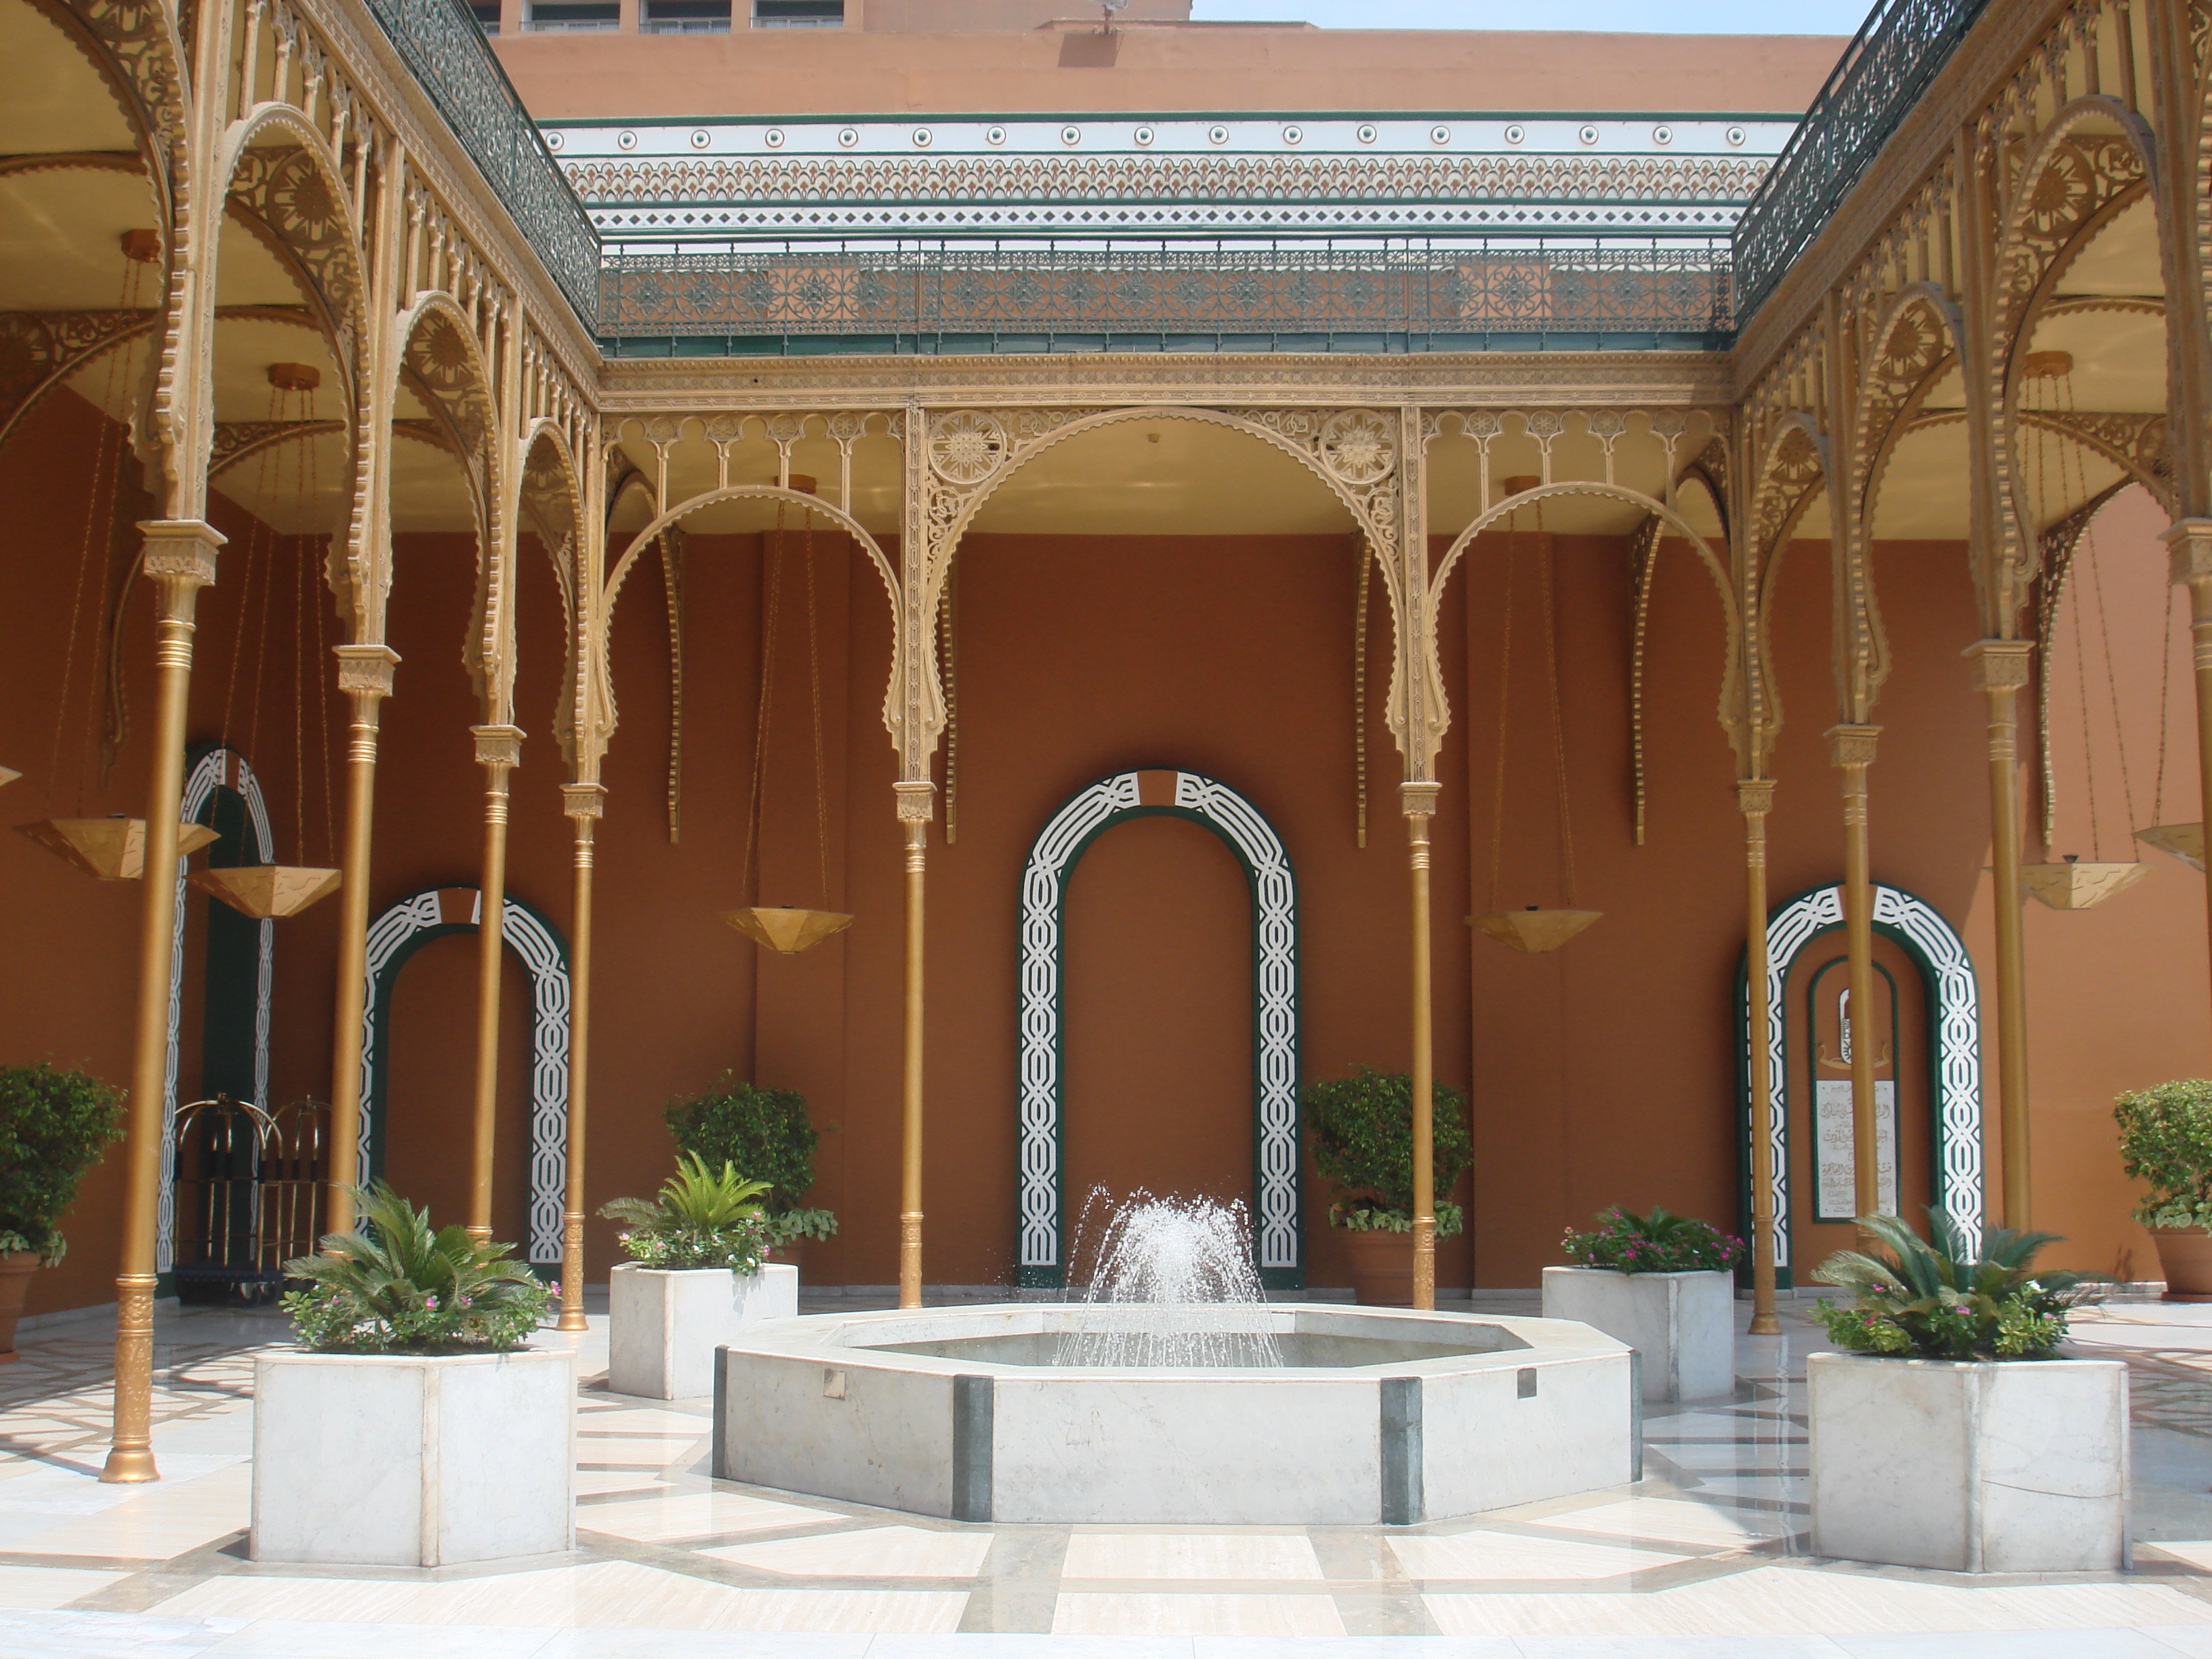
architecture, building, palace, arch, column, place of worship, egypt, courtyard, hotel, shrine, estate, cairo, hacienda, ancient history